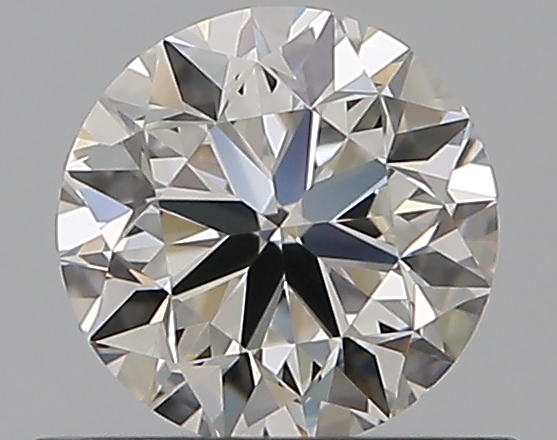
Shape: round
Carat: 0.5
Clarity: VVS2
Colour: G
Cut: VG
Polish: EX
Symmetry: EX
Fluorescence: N
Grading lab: GIA
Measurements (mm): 4.95 x 4.99 x 3.19